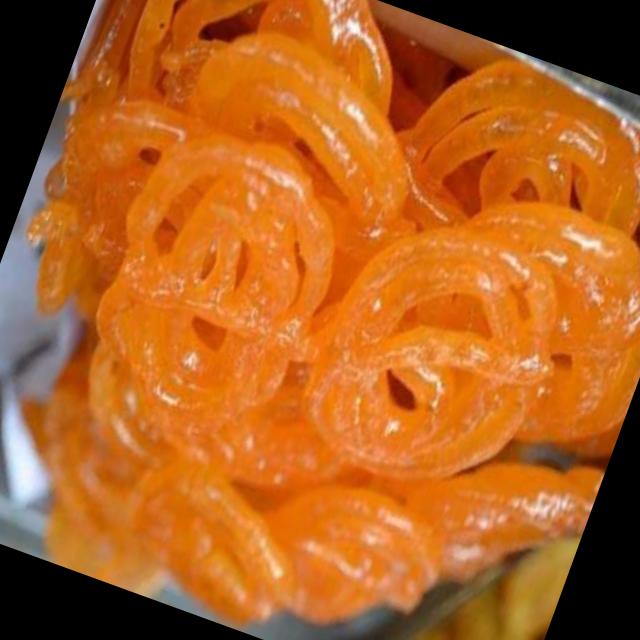
Dish: jalebi